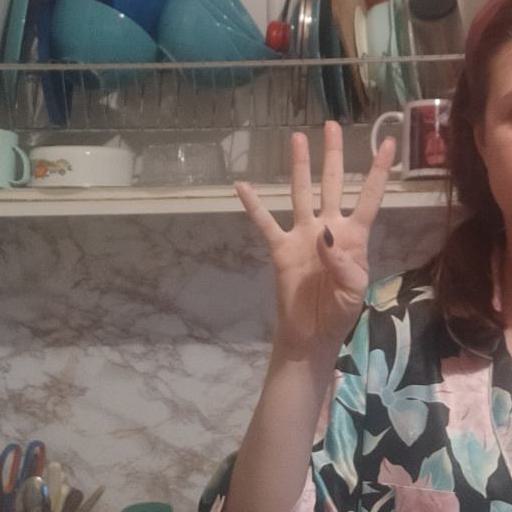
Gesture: four